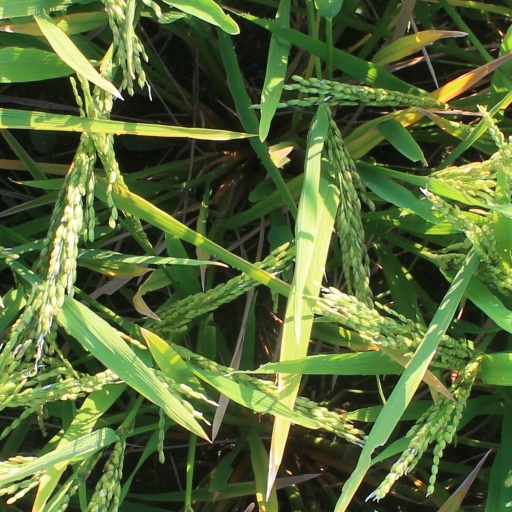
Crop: rice